Soccer in the United States

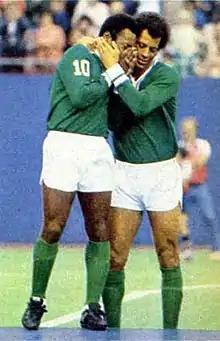
Pelé crying while teammate Carlos Alberto consoles him, at the end of his speech during Pelé's farewell match, October 1977 (New York Cosmos)

The prominence of college soccer increased with the NCAA sanctioning an annual men's soccer championship, beginning in 1959 with the inaugural championship won by Saint Louis University.